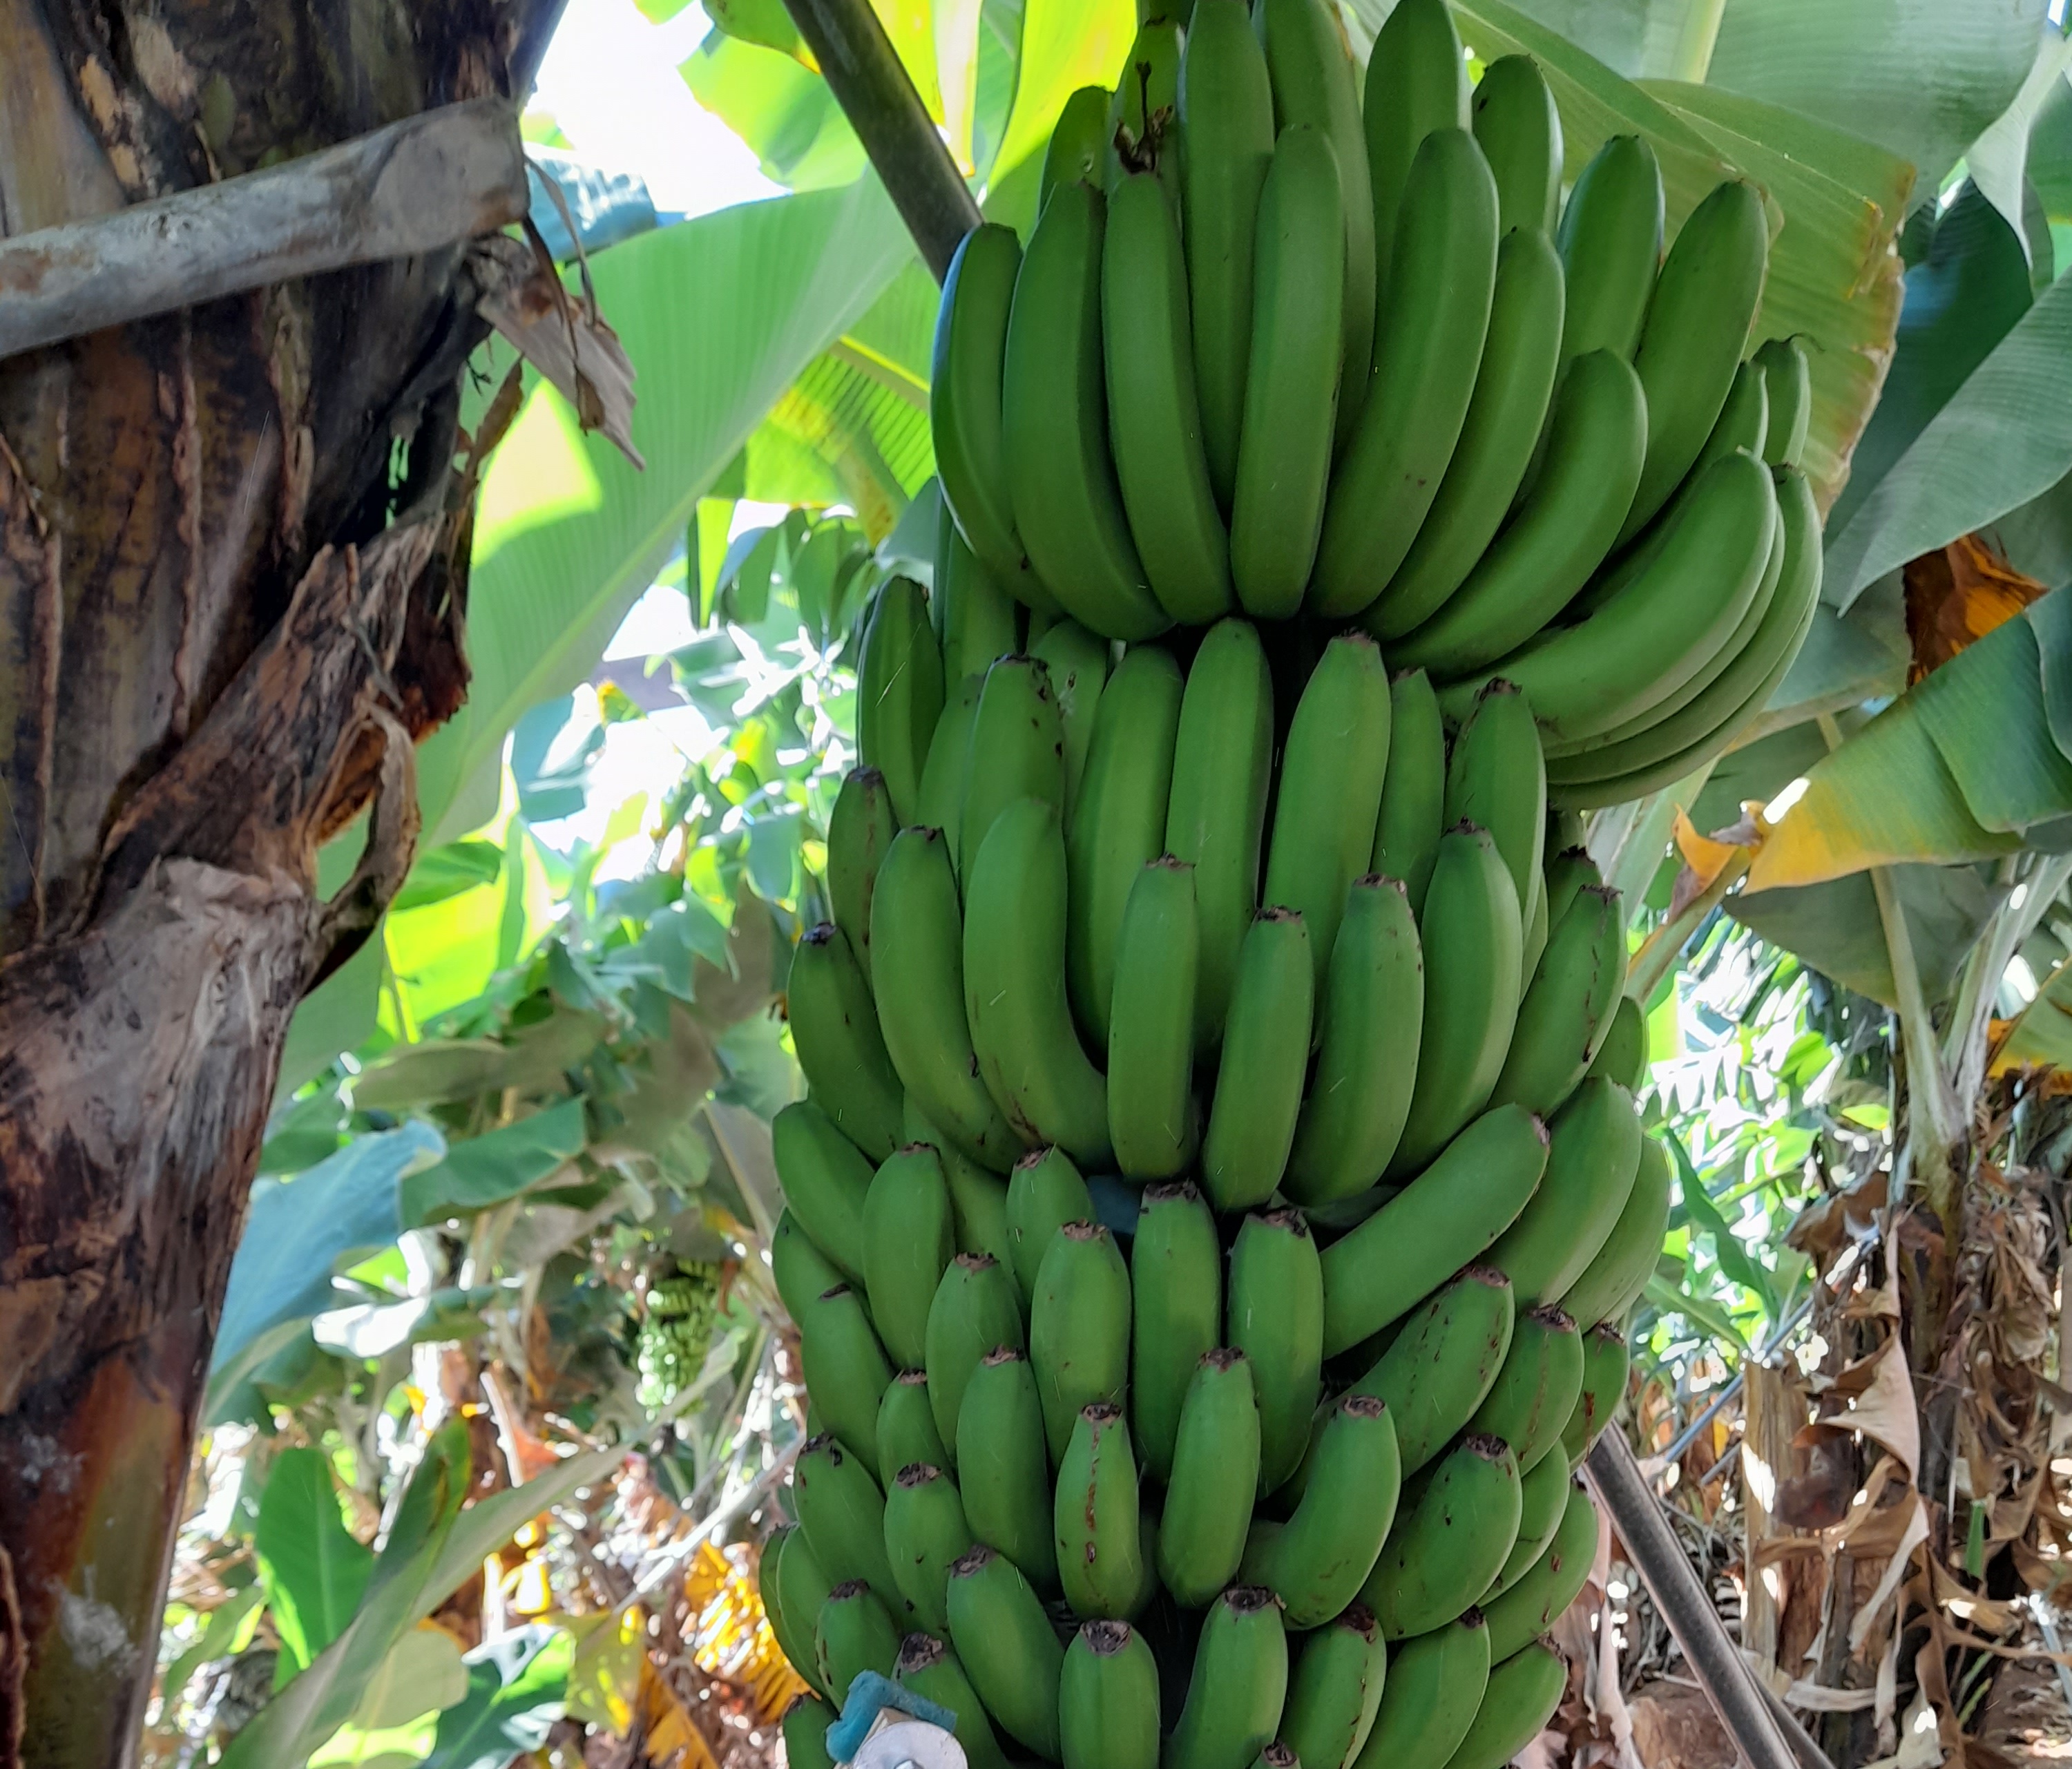
Label: Keep